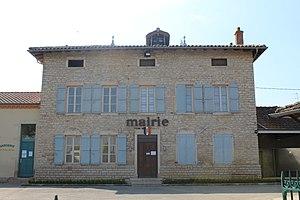
Mairie de Saint-Bénigne.